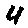
Label: 4